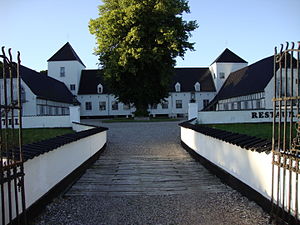
Gammel Vraa
Gammel Vrå Slot fra bro over voldgrav
Gammel Vraa er en tidligere hovedgård, der i dag er et hotel. Parken er på 10,5 hektar. Det ligger ensomt i skoven mellem markerne 16 km fra Aalborg. Herregården har en voldgrav med bro foran. De nærmeste byer er Sulsted og Tylstrup, der ligger 3–4 km væk. Ejendommen ligger i Ajstrup Sogn i Vendsyssel i Aalborg Kommune i Region Nordjylland.